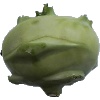
Label: kohlrabi